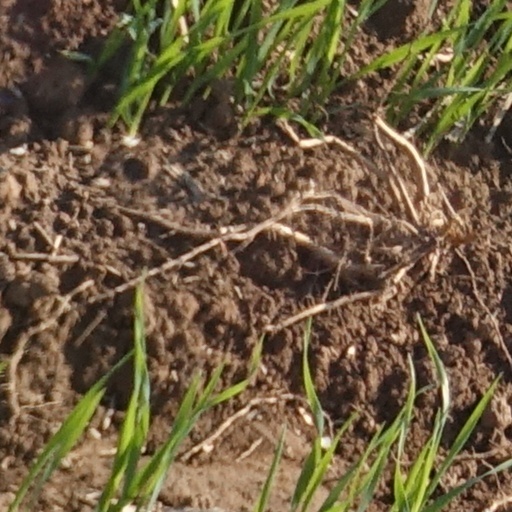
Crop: wheat